Plukenetia volubilis

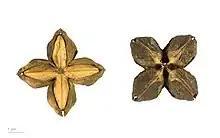
"Plukenetia volubilis" - MHNT

Plukenetia volubilis, commonly known as sacha inchi, sacha peanut, mountain peanut, Inca nut or Inca-peanut, is a perennial plant in the family Euphorbiaceae, having small trichomes on its leaves.